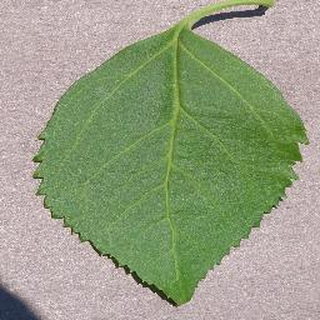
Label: healthy_cherry